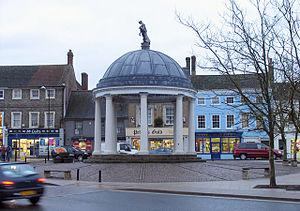
Swaffham est une ville du district de Breckland dans le comté de Norfolk, en Angleterre.